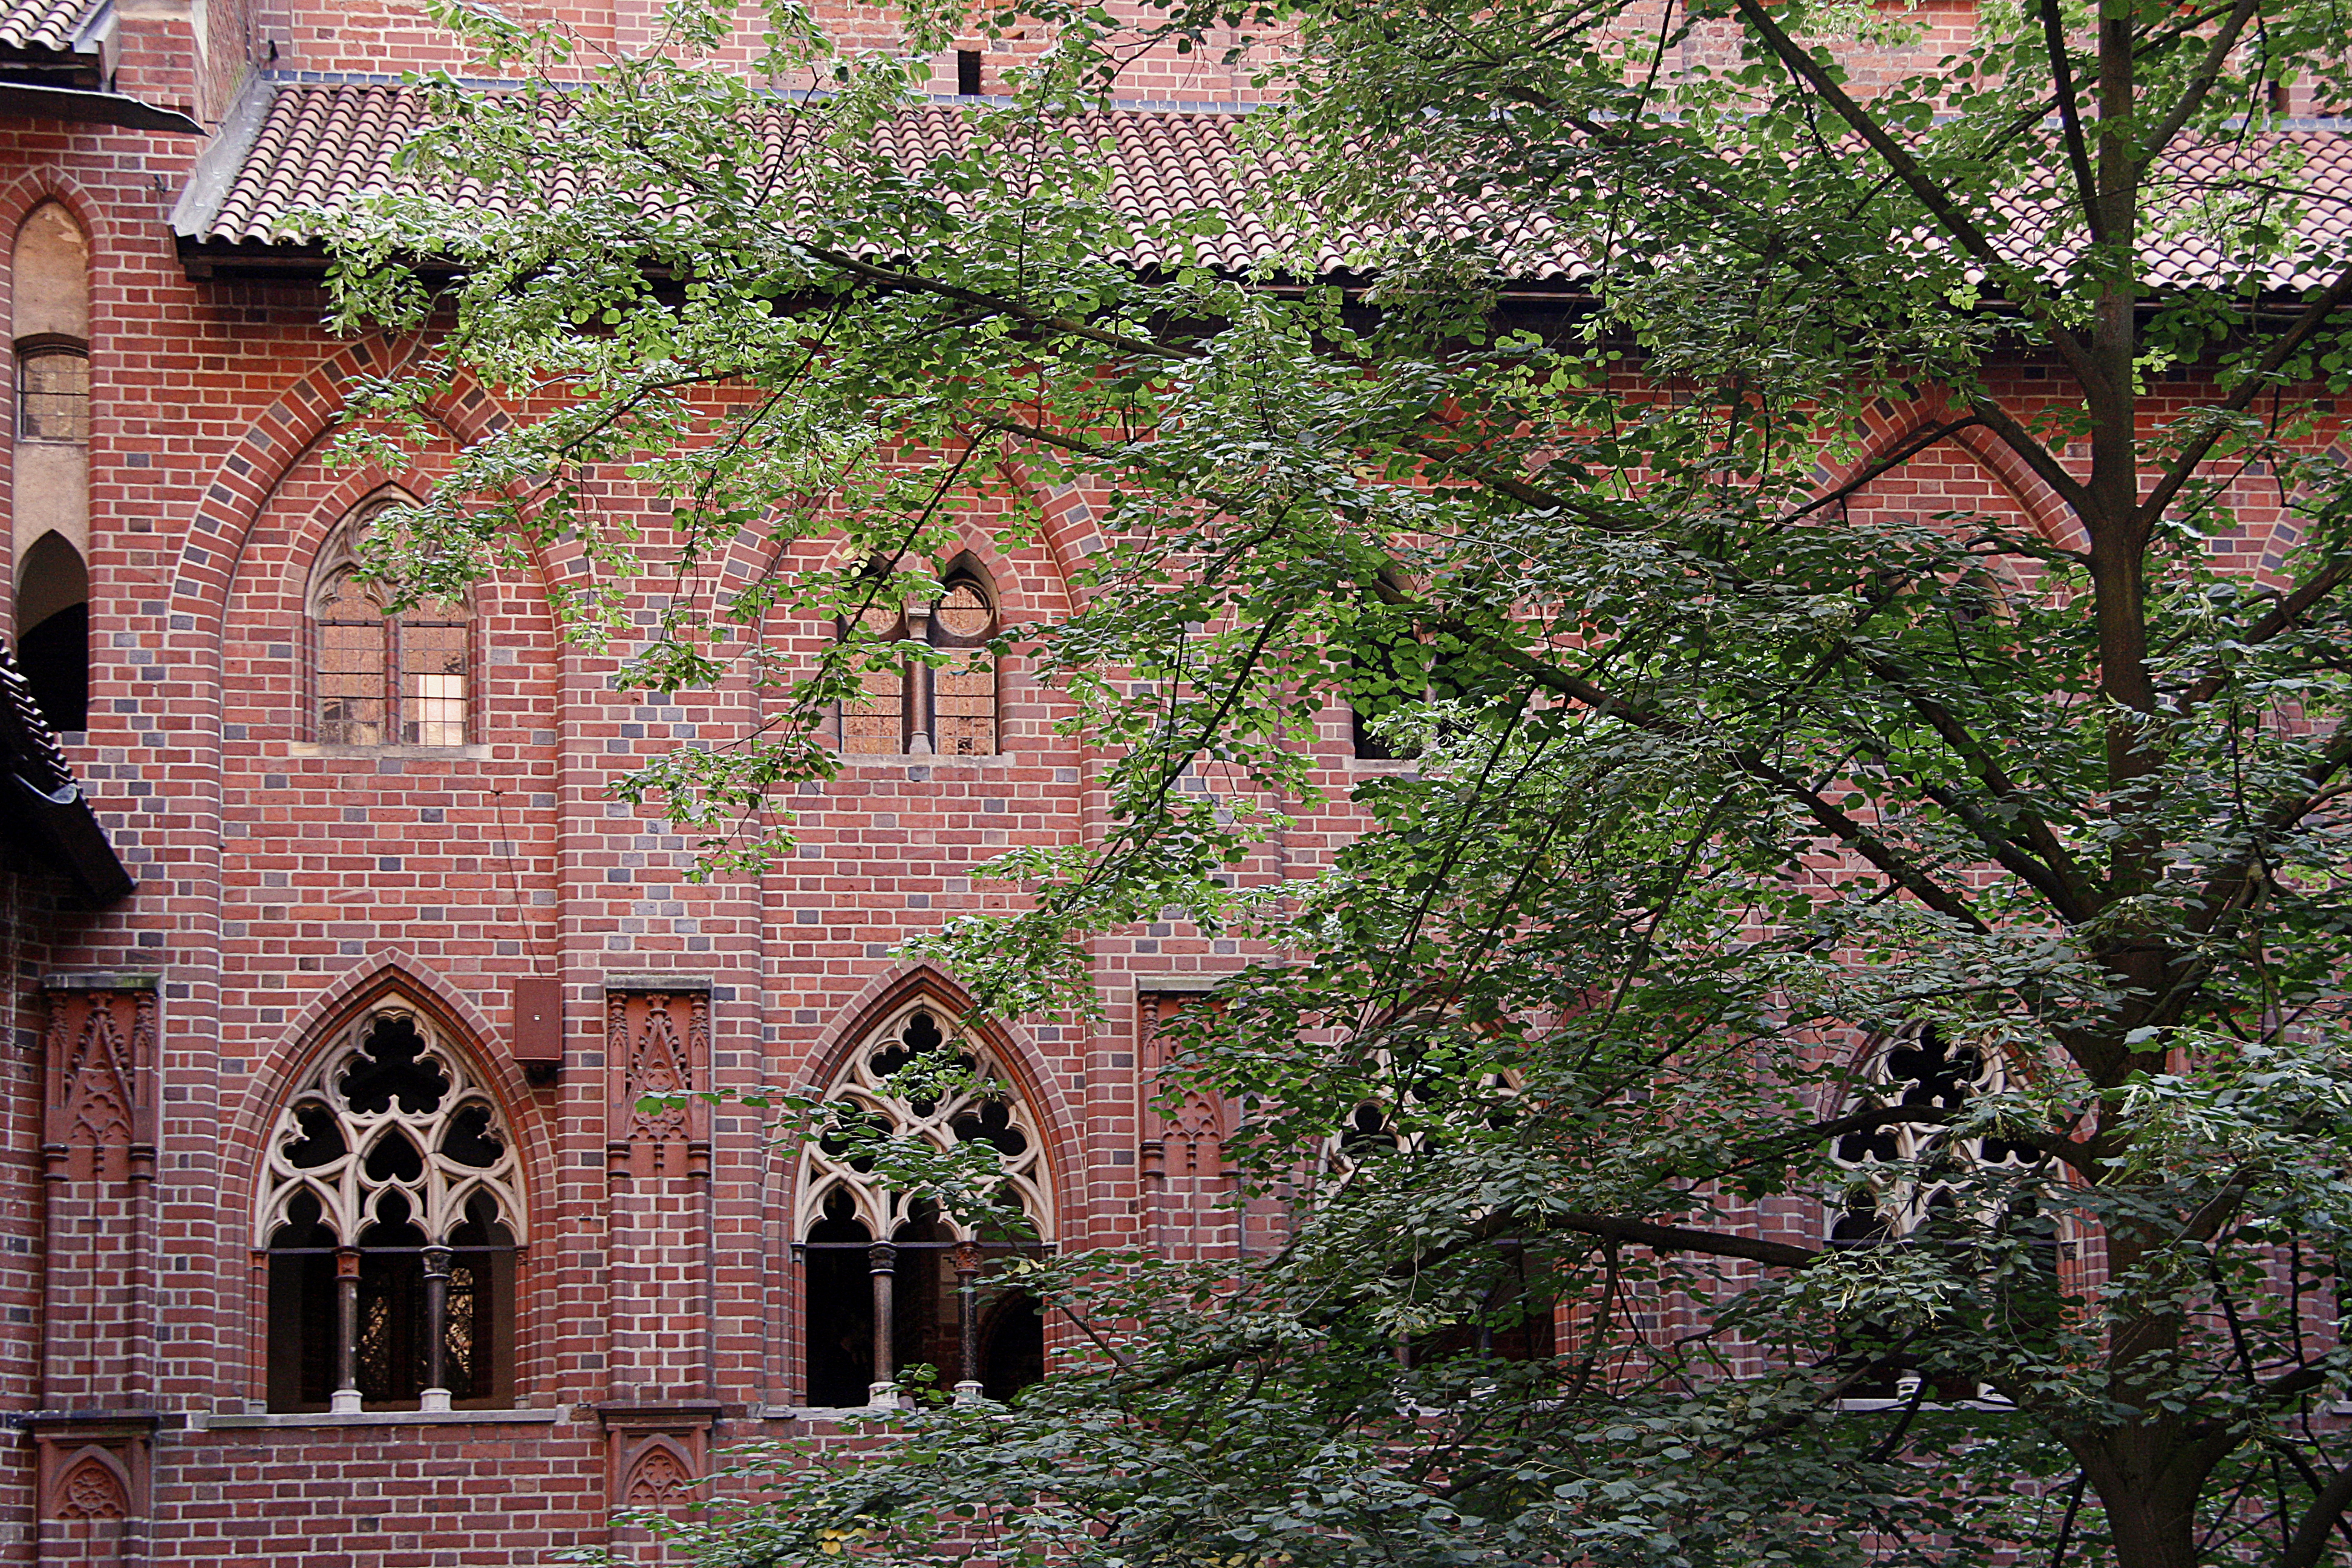
old, historical, crusader, castle, poland, brickwork, brick, wall, tree, architecture, arch, branch, building, spring, house, plant, leaf, window, urban area, facade, woody plant, home, almshouse, shrub, estate, city, flower